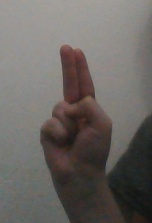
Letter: taa